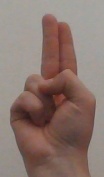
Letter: taa